History of the Argentina national rugby union team

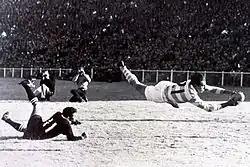
Marcelo Pascual diving in the ingoal of Junior Springboks on June 19, 1965, during the tour of South Africa. That match is considered the beginning of a new era for the national rugby team.

The first trip by the Argentina national rugby team to the other side of the Atlantic was to Rhodesia and South Africa in 1965. The team acquired the nickname "Pumas", from a local journalist of "The Weekly Farers" after their first tour match, a defeat on 8 May by Rhodesia in Salisbury 17–12. The journalist mistook the animal that appeared on the UAR emblem (a "yaguareté") for a puma, probably because it was an unknown species in South Africa. Nevertheless, the nickname has remained as a mark of identity for the team since then. After defeats by Salisbury and Northern Transvaal, the first win came against Western Transvaal, another against South West Africa Country Districts and finally against the Southern Universities. The Pumas scored a landmark win of 11–6 against the Junior Springboks on June 19 at Ellis Park Stadium. The line-up for that historic day was Roberto Cazenave; Enrico Neri, Marcelo Pascual, Arturo Rodríguez Jurado (h), Eduardo España; Eduardo Poggi, Adolfo Etchegaray; Raúl Loyola, Héctor Silva, Eduardo Scharenberg; Rodolfo Schmidt, Aitor Otaño (c); Ronnie Foster, Nicanor González del Solar, Luis García Yáñez.